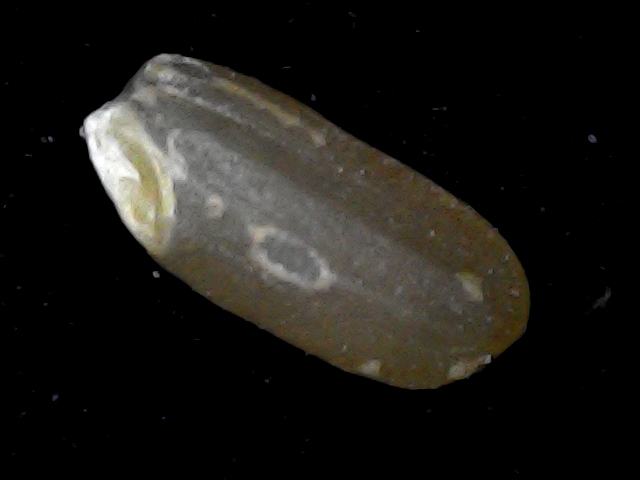
Rice variety: BD76